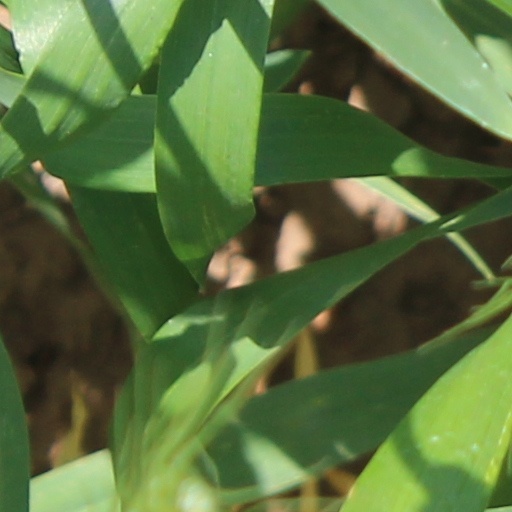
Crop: wheat